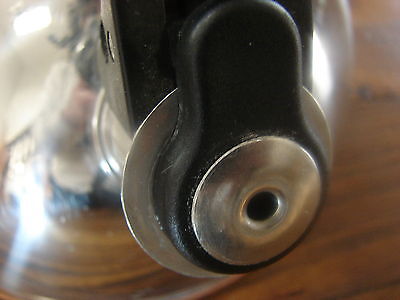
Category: kettle